Orion Nebula

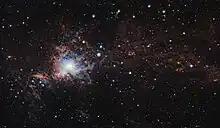
Orion A molecular cloud from VISTA reveals many young stars and other objects.

The current astronomical model for the nebula consists of an ionized (H II) region, roughly centered on Theta Orionis C, which lies on the side of an elongated molecular cloud in a cavity formed by the massive young stars.